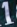
Number: 1